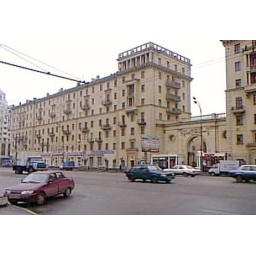
Apartment building on the Garden Ring road near Mayakovskaya Metro station in Moscow, Russia. April 2000.